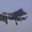
Label: airplane